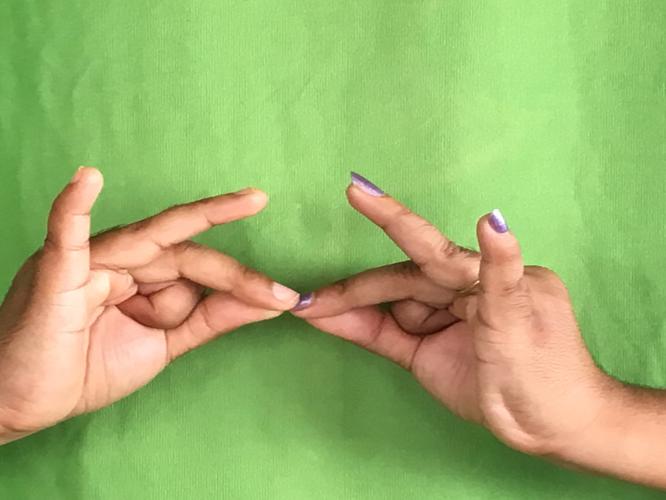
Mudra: Sakata
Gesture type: double_hand